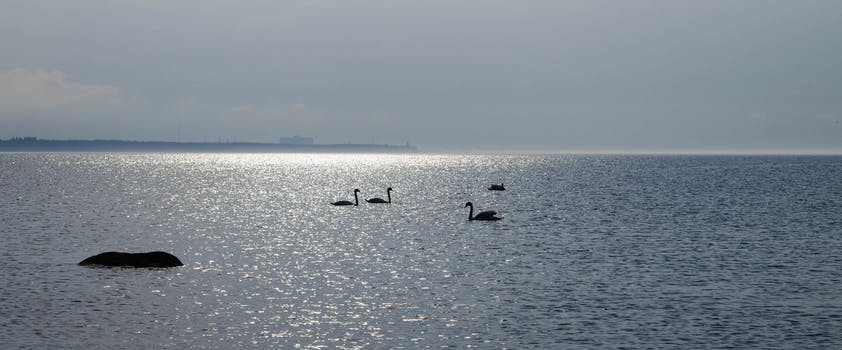
Label: No Watermark